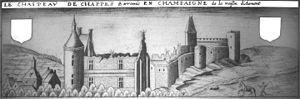
Le Chateau de Chappes.
Le château de Chappes est un château situé à Chappes, en France.
Chappes est une commune française, située dans le département de l'Aube en région Grand Est.